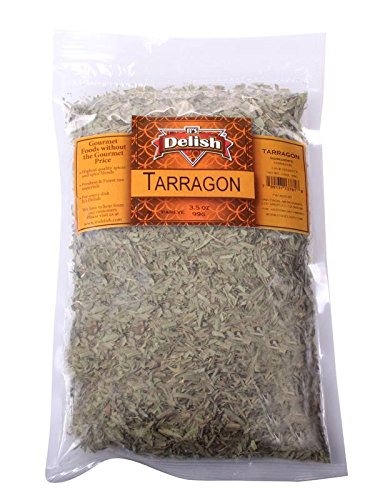
Item Name: Tarragon Leaves by Its Delish, 20 lbs
Bullet Point 1: Highest Quality Tarragon Leaves
Bullet Point 2: Twenty Pounds (320 oz) Bulk bag Its Delish brand
Bullet Point 3: Enhance your culinary experience with hearty flavor, bold taste and vibrant aroma
Bullet Point 4: Great for Meats, Chicken, Seafood, Stews, Sauces, Eggs, Salad dressing, Vegetables etc.
Bullet Point 5: Certified Kosher OU Packaged in the USA non-irradiated non-GMO and No MSG
Product Description: Its Delish Tarragon Leaves, Crushed, 20 lbs. Fresh Dried Tarragon Leaves is used in many cuisines especially French. Use it on your favorite dishes to enjoy great results.<p></p>It's Delish was established in 1992 and is located in North Hollywood, California. It's Delish is a food manufacturer and distributor who produces over 500 gourmet food products including licorice, sour belts, taffies, caramels, Jordan almonds, chocolates, nuts, fruits, trail mixes, spices, and the spice blends. It's Delish also produces organics and all natural products. We give you the opportunity to order from the factory direct!<p></p>It’s Delish! prides itself on the four pillars that are at the foundation of everything we do.<p></p>Innovation Quality Value Service
Value: 20.0
Unit: Ounce

Price: 480